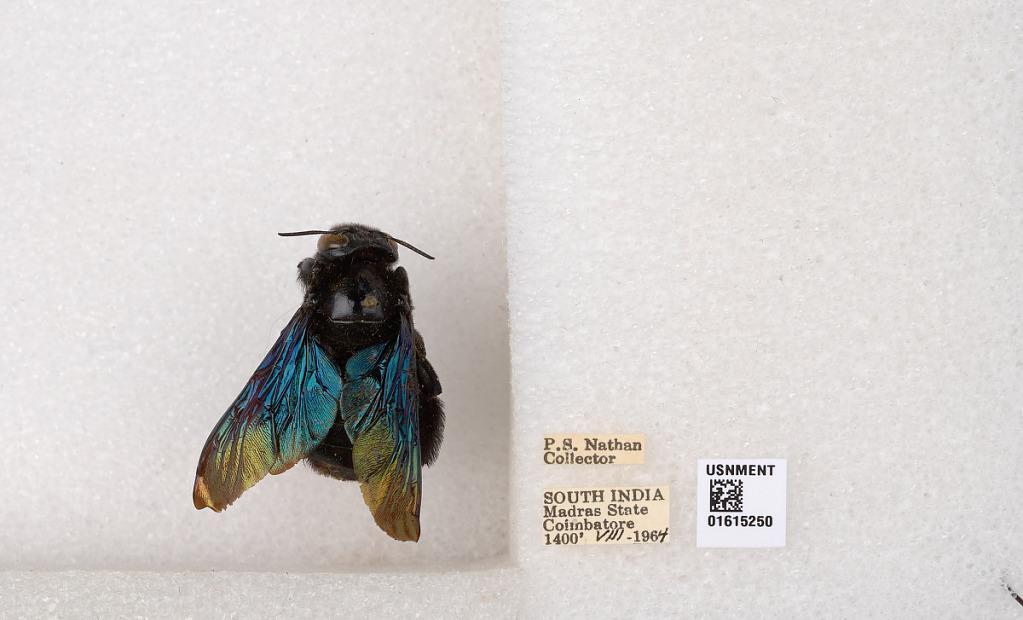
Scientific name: Xylocopa (Biluna) auripennis auripennis Lepeletier
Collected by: P. Nathan
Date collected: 1964-8-1
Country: India
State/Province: Tamil Nadu
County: Coimbatore
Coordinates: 10.9955, 76.9034